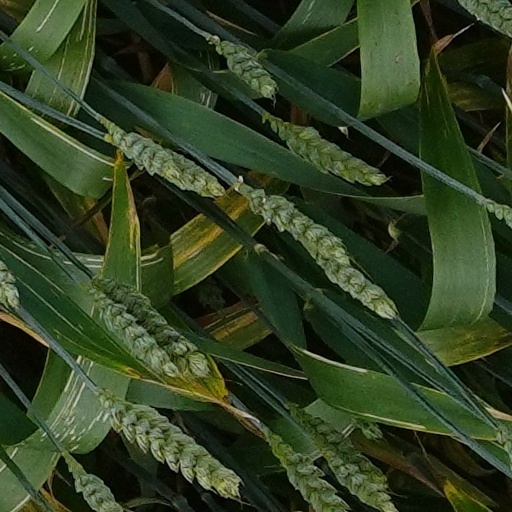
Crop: wheat